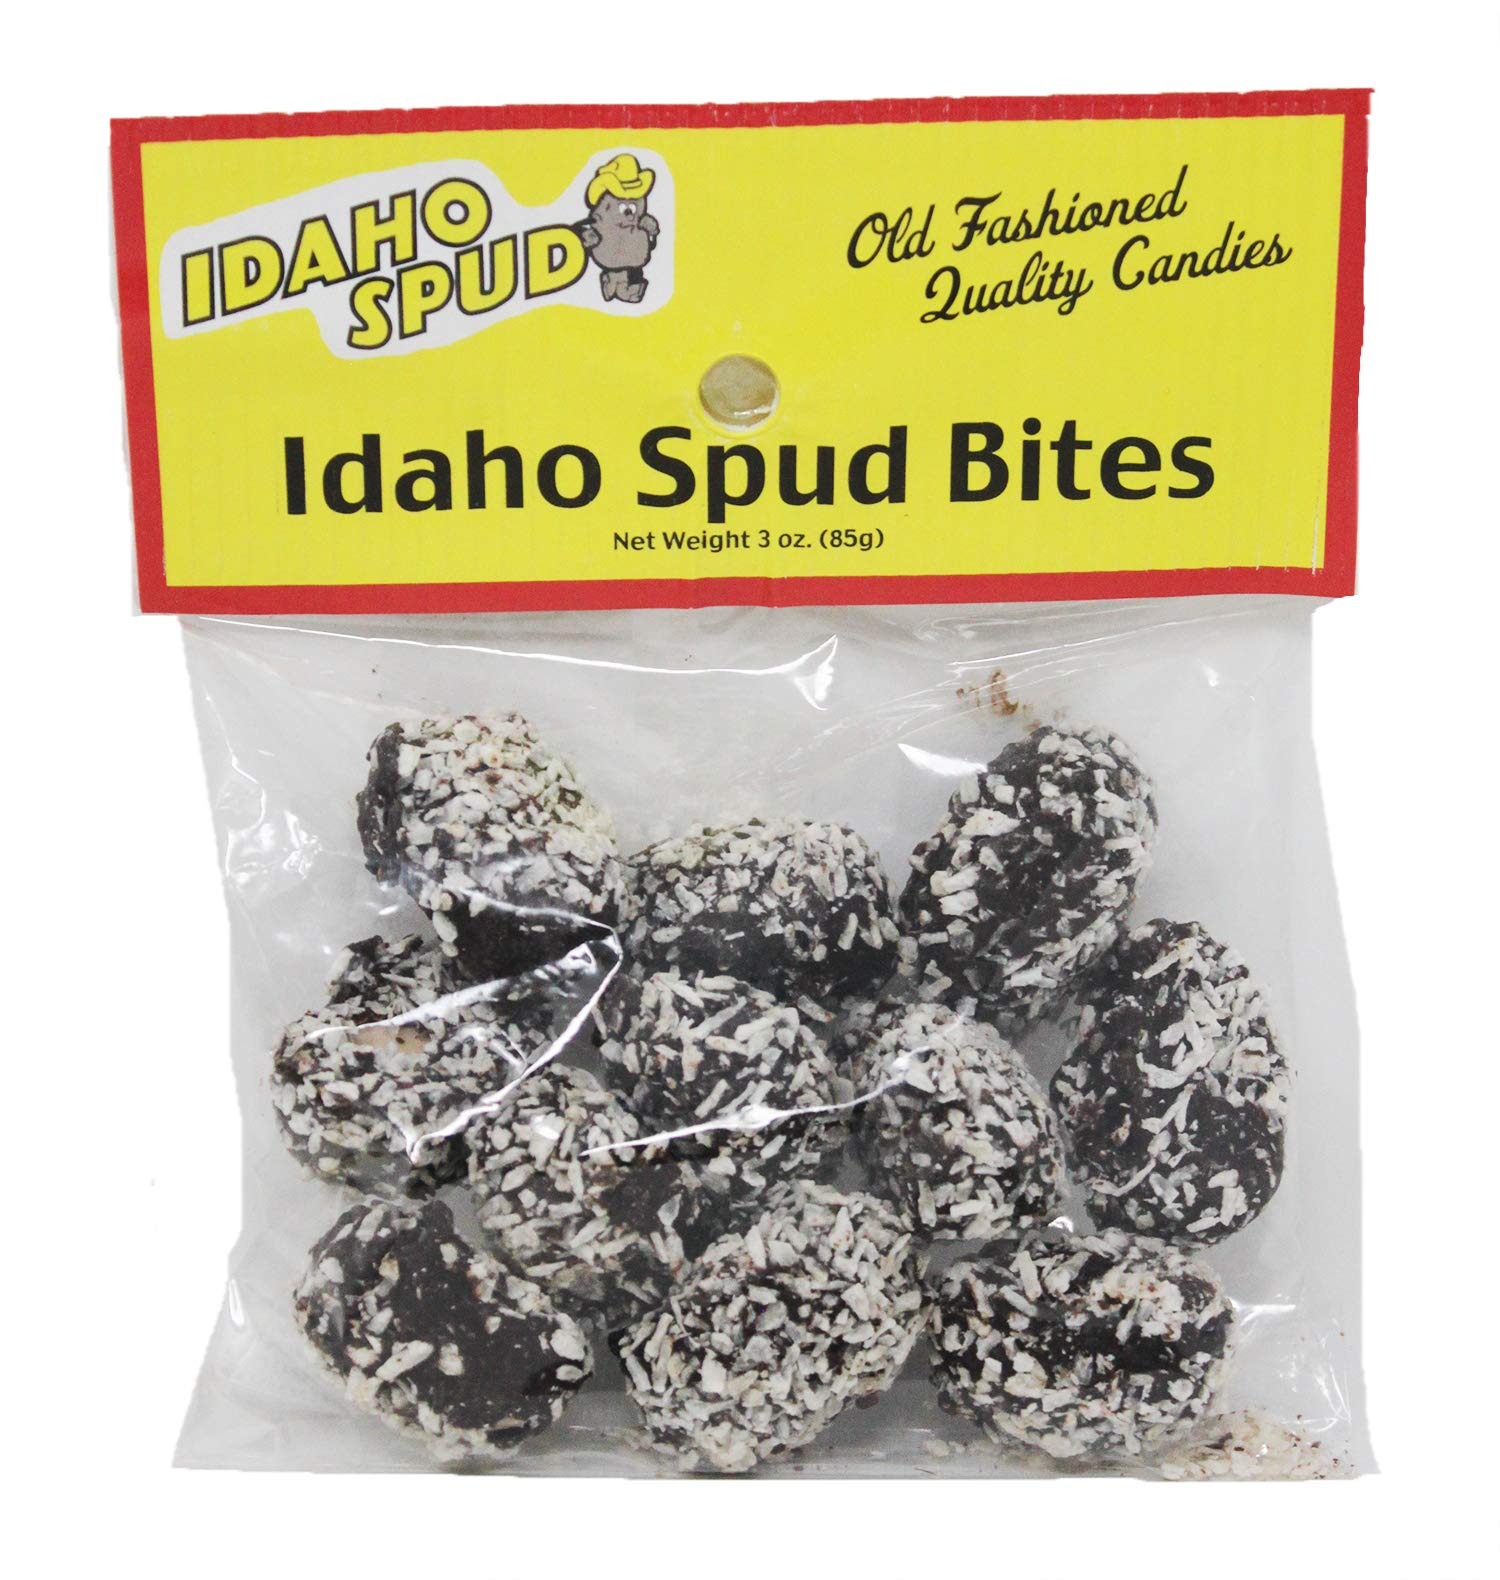
Item Name: Bite Sized Famous Idaho Spud Chocolate Candy Bars
Bullet Point 1: Whipped cocoa flavored marshmallow center covered in dark chocolate and sprinkled with coconut
Bullet Point 2: Old Fashion Specialty Candy - Since 1918
Product Description: A fun and delicious treat, Idaho Spud Candy Bites are traditional, old-time candies that are designed to resemble Idaho potatoes. And since each potato is made of cocoa-flavored marshmallow, dark chocolate, and coconut, we have a feeling you may have a bit of trouble restraining yourself. But don't say we didn't warn you! It was originally marketed as a "Healthful" candy bar since it is made with agar-agar instead of gelatin. The potato shape and unique blend of ingredients appeal to both young and old, making the "Idaho Spud" one of the top-selling candy bars in the Northwest. The Idaho Spud Bar has been a favorite since it was first manufactured in 1918. Ingredients: Sugar, Corn Syrup, Coconut, Partially Hydrogenated Palm Kernal Oil, Invert Sugar, Corn Starch, Cocoa Powder, Chocolate Liquor, Egg Albumen, Agar-Agar, Salt, Soy Lecithin (An Emulsifier), Nonfat Milk Powder, Vanillin (An Artificial Flavor), Artificial Flavors, And Potassium Sorbate (A Preservative). ALLERGENS: EGG, MILK and SULFITE Products.
Value: 12.0
Unit: Count

Price: 8.44